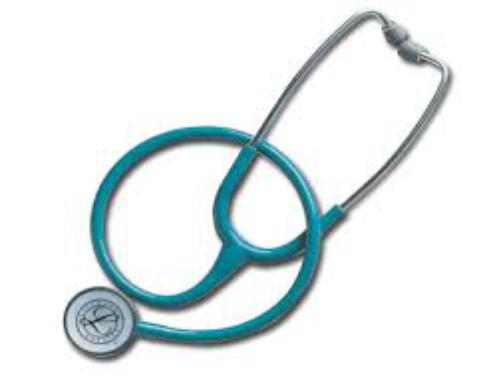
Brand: littmann
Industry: Electronic